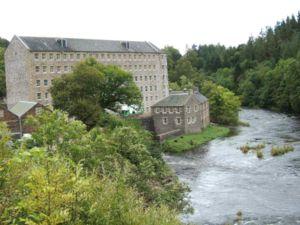
L'architecture de l'Écosse dans la révolution industrielle comprend tous les bâtiments en Écosse entre le milieu du XVIIIᵉ siècle et la fin du XIXe siècle. Au cours de cette période, le pays a subi une transformation économique et sociale à la suite de l'industrialisation, qui s'est reflétée dans de nouvelles formes architecturales, techniques et échelle de construction. Dans la seconde moitié du XVIIIᵉ siècle, Édimbourg a fait l'objet d'un boom de la construction d'inspiration classique qui reflétait la richesse et la confiance croissantes de la capitale. Les logements prenaient souvent la forme d'appartements à louer répartis horizontalement. Certains des principaux architectes européens au cours de cette période étaient écossais, notamment Robert Adam et William Chambers.
New Lanark est un village situé au bord de la Clyde, à environ deux kilomètres du Royal Burgh de Lanark, dans le South Lanarkshire en Écosse. Il fut fondé en 1785 par David Dale, qui y fit construire des usines de coton et des résidences pour les ouvriers. Dale choisit cet endroit pour profiter de l'énergie hydraulique offerte par la rivière. Sous la direction de Dale puis de son gendre philanthrope et socialiste réformiste, Robert Owen, les usines prospérèrent et New Lanark devint un exemple de socialisme utopique.
Le South Lanarkshire est une des 32 divisions administratives de l'Écosse. Elle coïncide avec la partie sud de l'ancien comté de Lanarkshire.